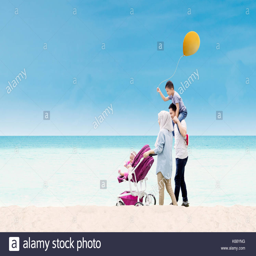
young parents spending time with their children while walking together on the shore